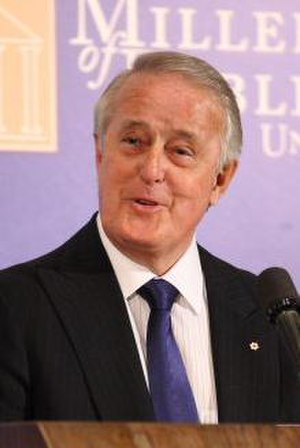
Canadas premierministre
Brian Mulroney
Canadas premierminister er leder af Canadas regering. Regeringsposten er ikke direkte defineret i Canadas forfatning, men blev indført efter dannelsen af den canadiske føderation i 1867 efter den samme model, som på dette tidspunkt eksisterede i England.